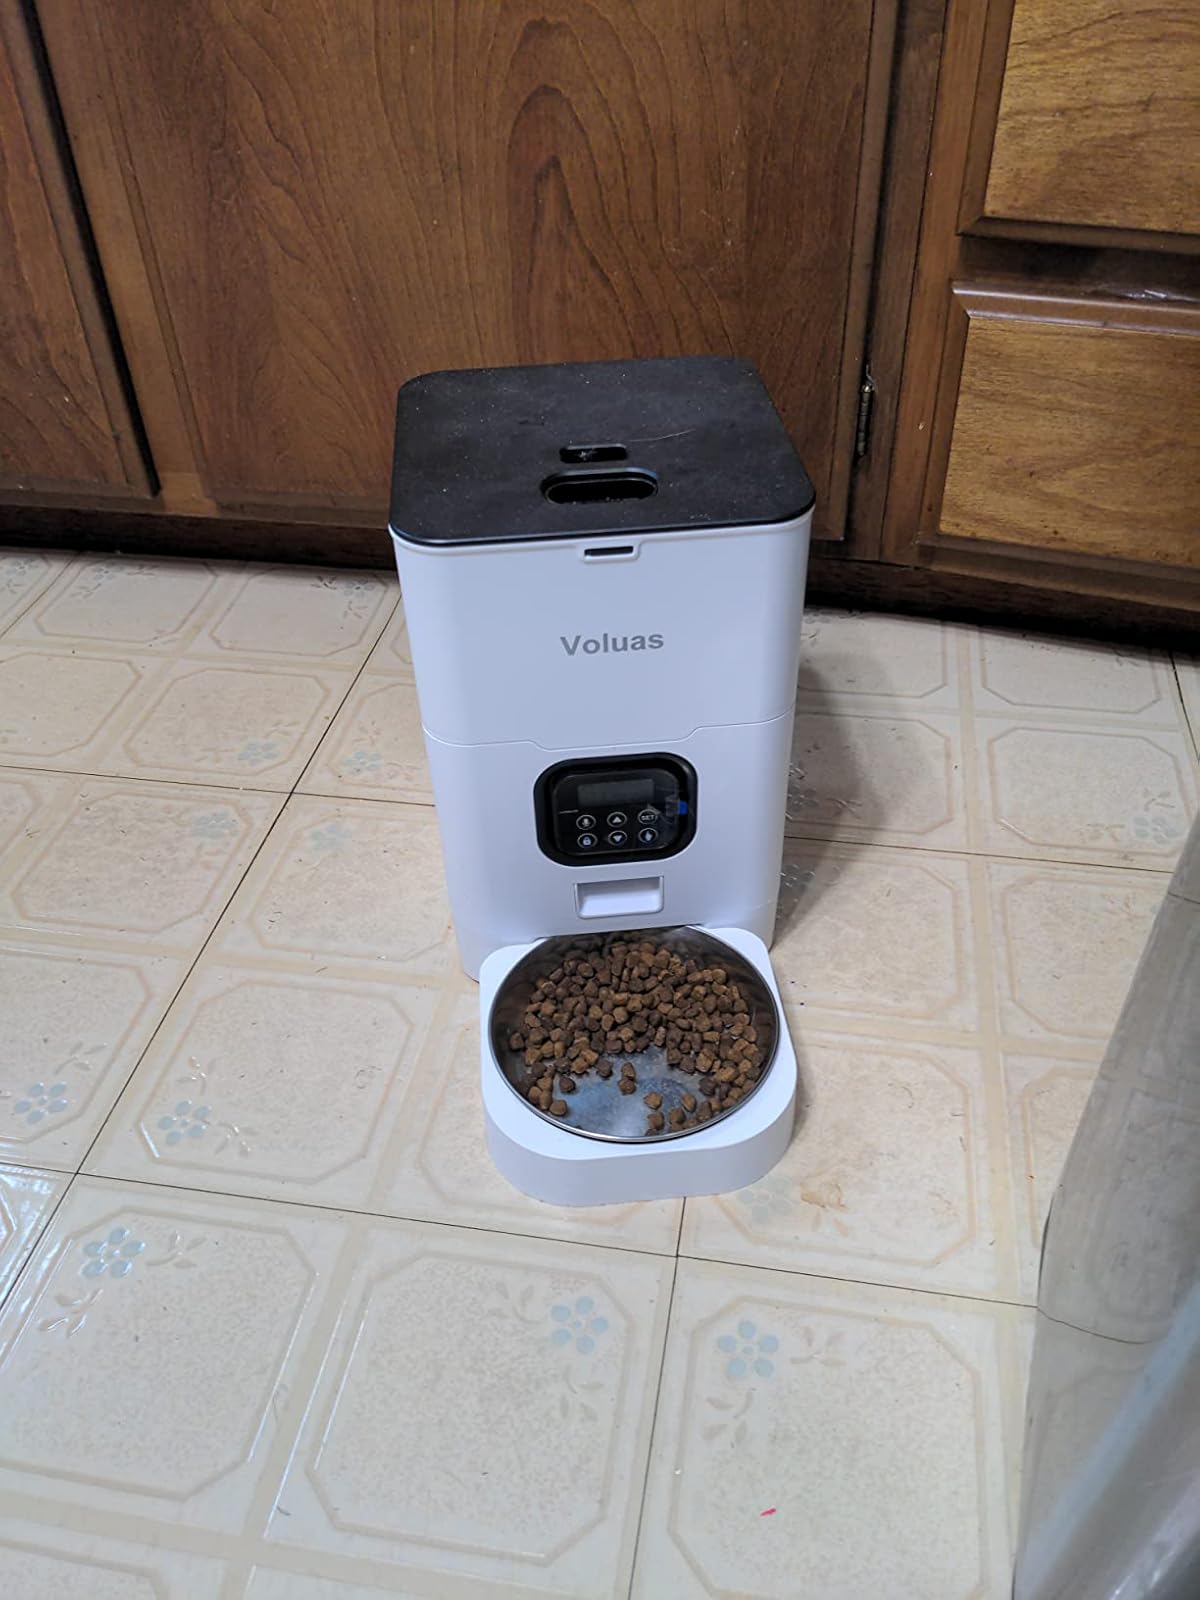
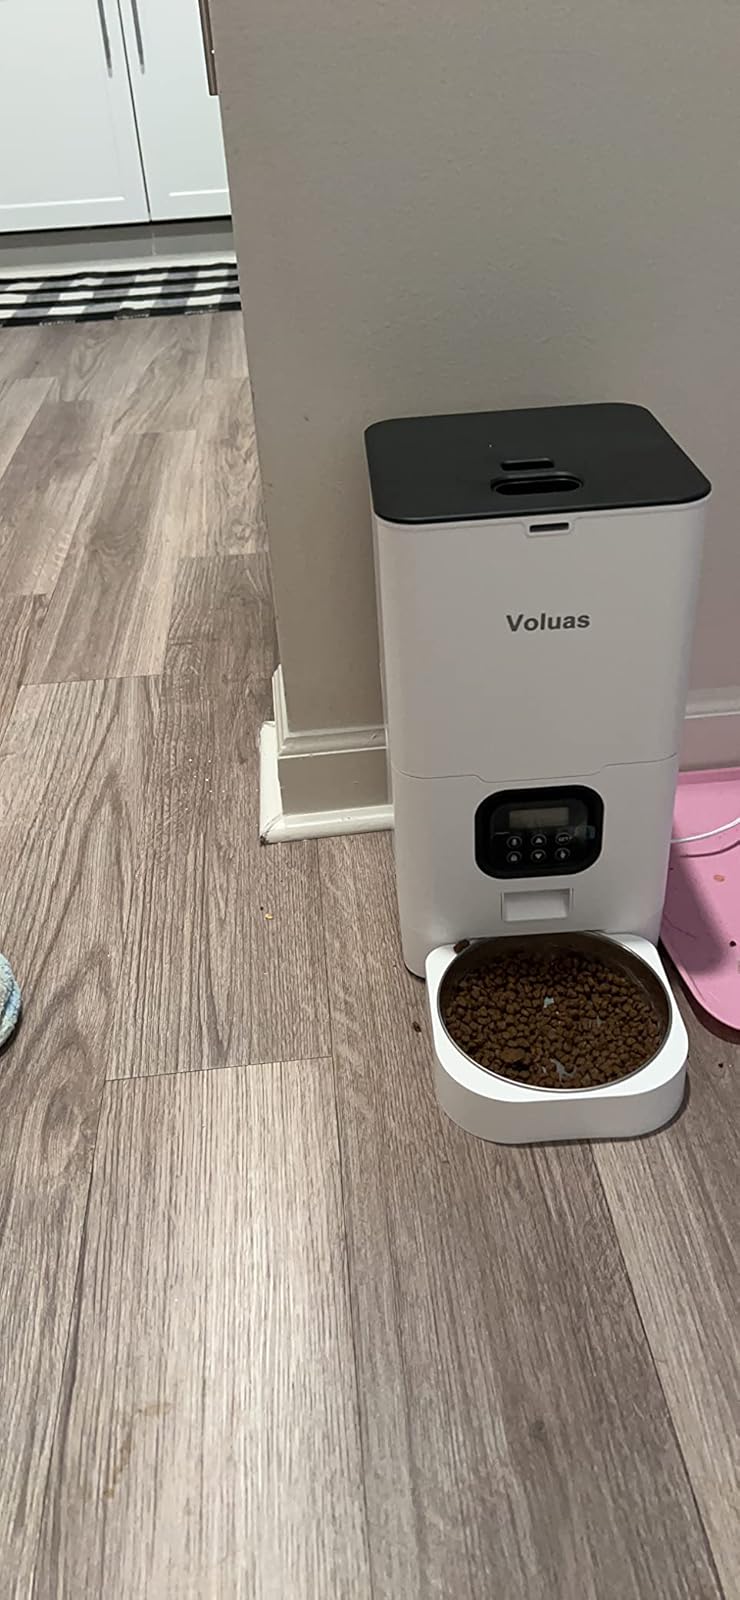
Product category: items_feeder
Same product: yes